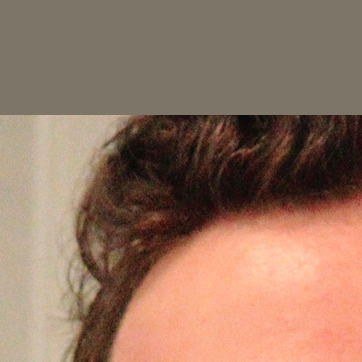
Material: hair